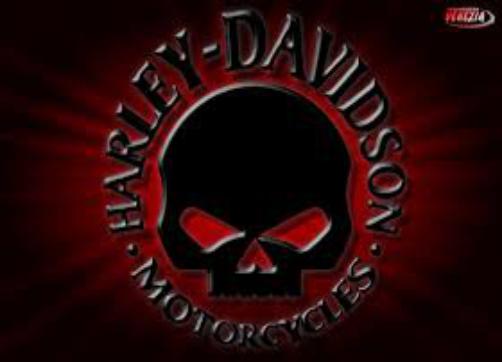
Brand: Harley-Davidson
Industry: Leisure